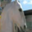
Label: horse